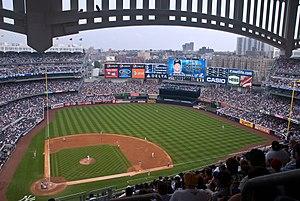
Le Bronx est l'un des cinq arrondissements de New York, les quatre autres étant Manhattan, Brooklyn, Queens et Staten Island. Situé au nord de la ville, il coïncide avec le comté du Bronx, établi en 1914 et faisant partie du découpage administratif de l’État de New York, bien que ce dernier ne fonctionne pas comme un comté à proprement parler. En effet il n'a aucun pouvoir et dépend entièrement de l'autorité municipale.
Les Yankees de New York sont une franchise de baseball de la Ligue majeure de baseball située dans le Bronx à New York. Le nom de l'équipe est souvent raccourci en Yanks. Leur surnom est « Bombardiers du Bronx » ou simplement « les Bombardiers ».